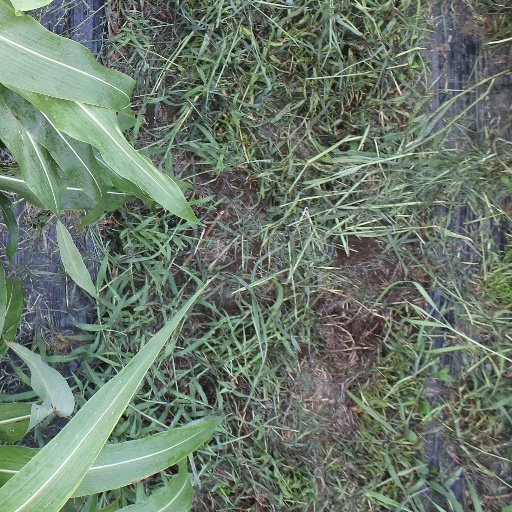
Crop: sorghum